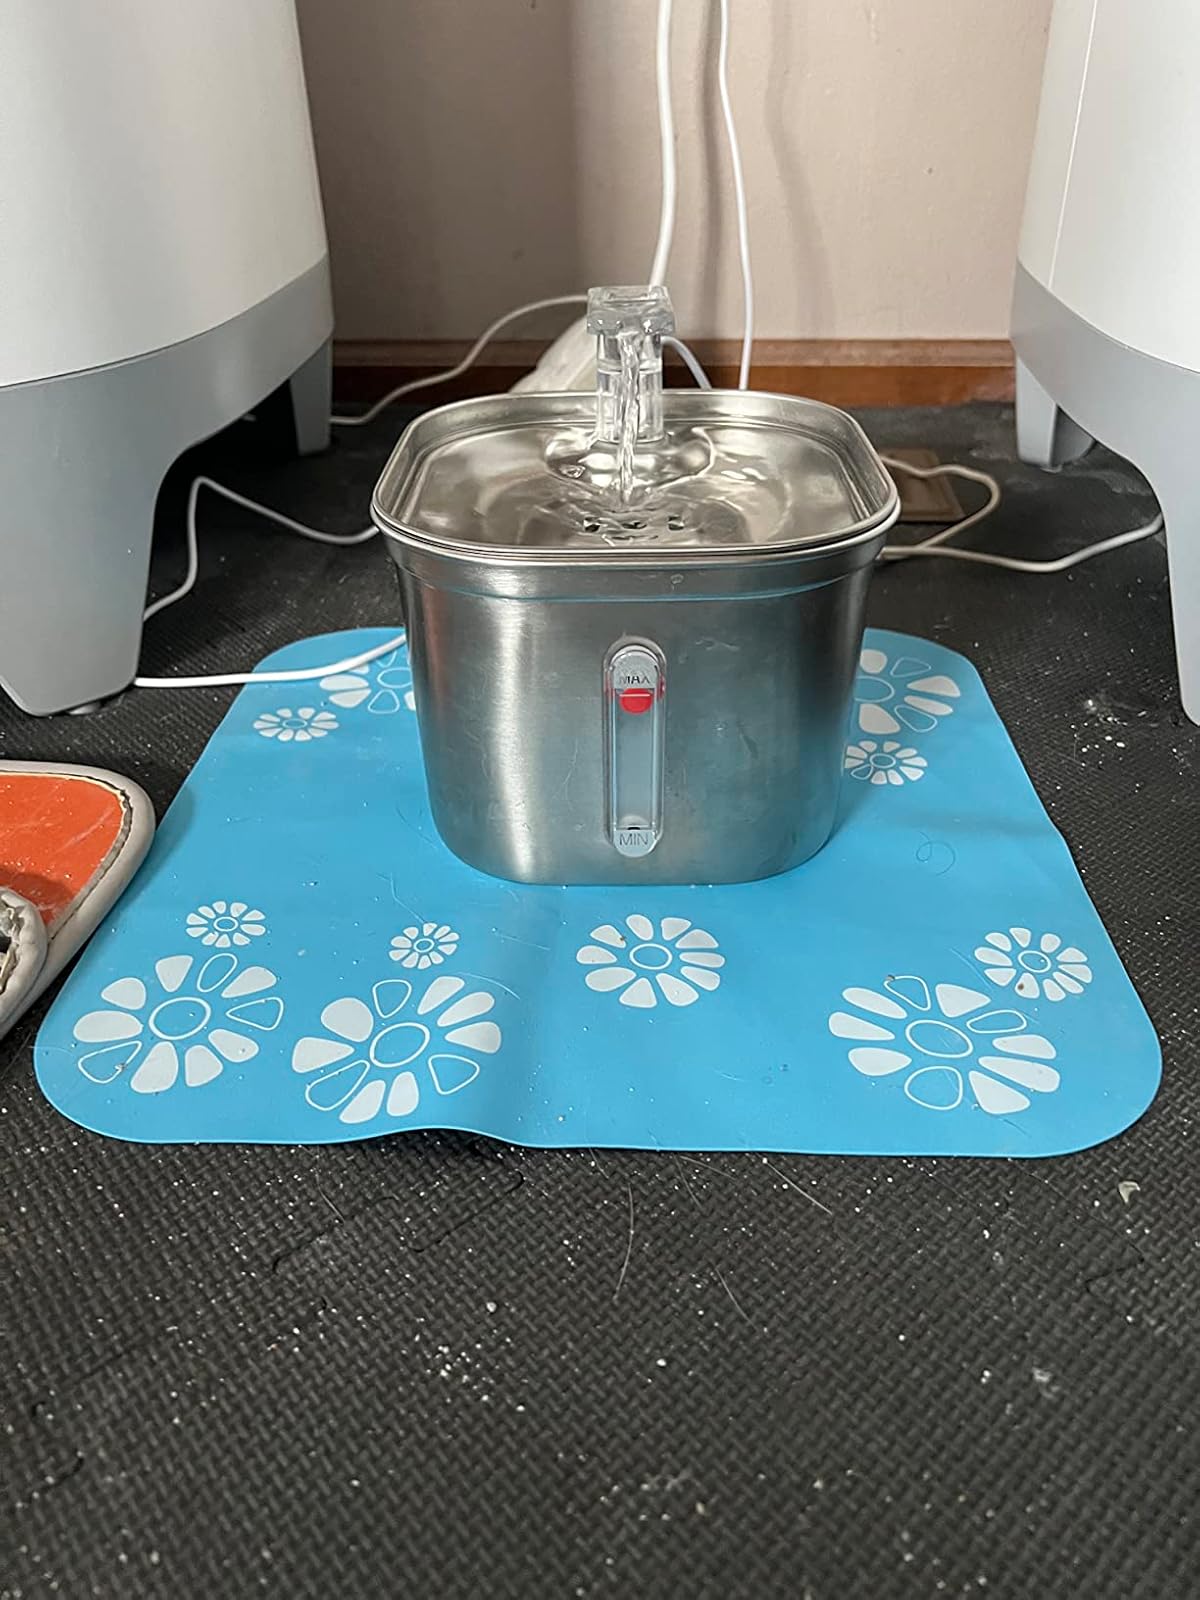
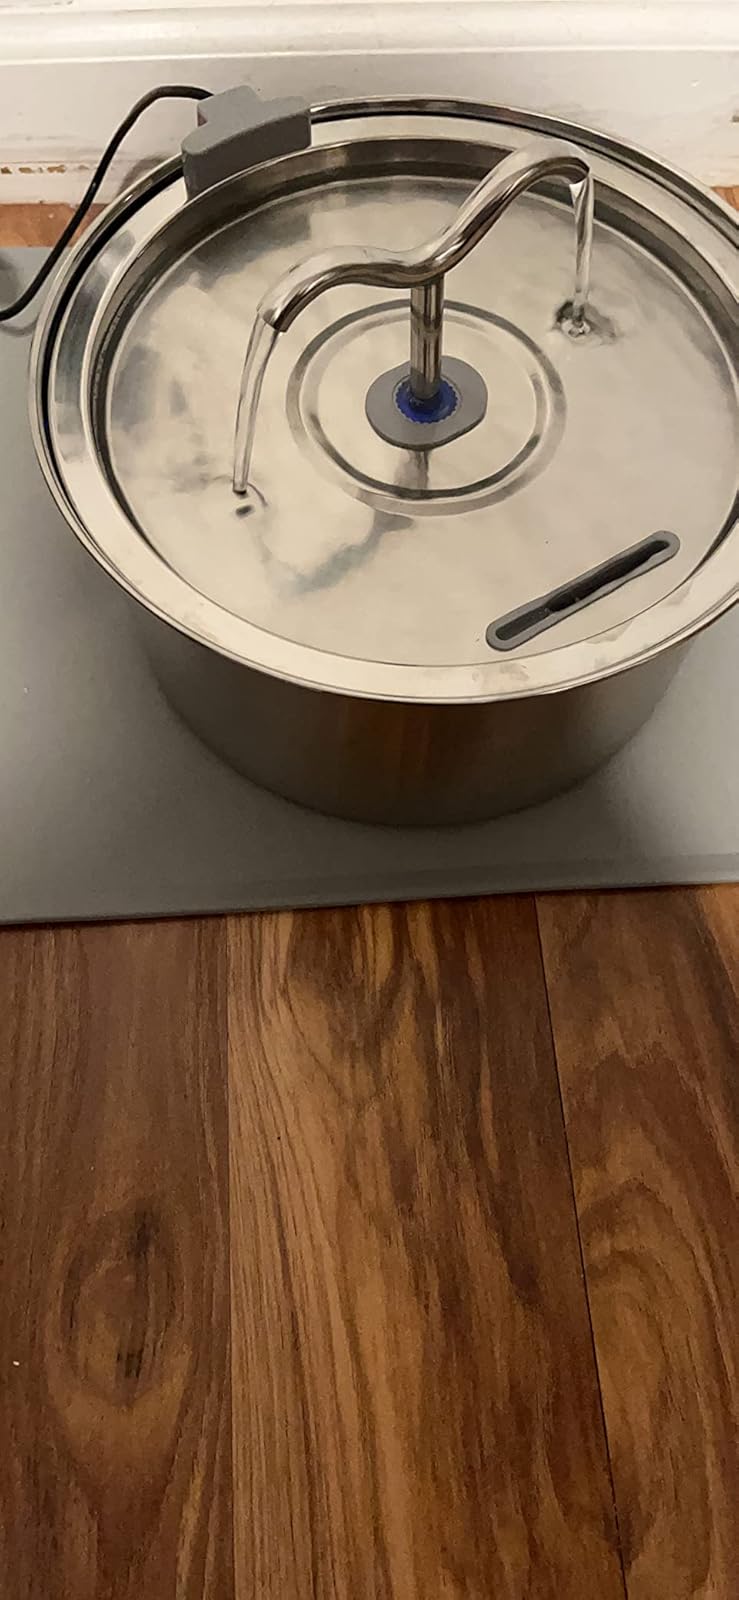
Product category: items_bowl
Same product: no